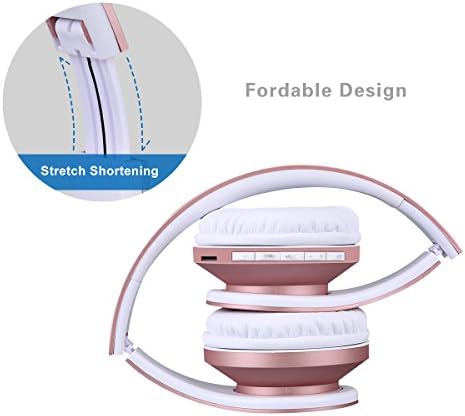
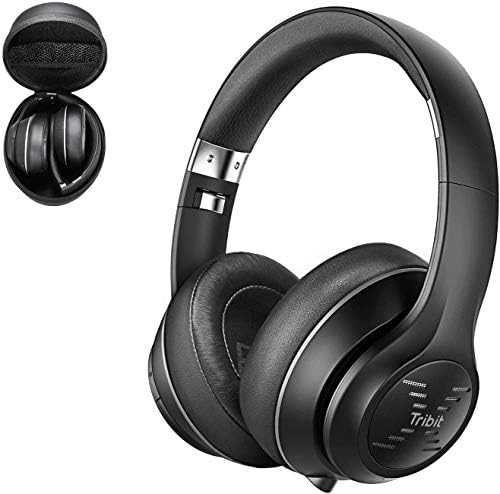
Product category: headphones
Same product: no